Pohela Boishakh

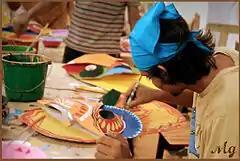
Students of Charukala (Fine Arts) Institute, Dhaka University preparing masks for Pohela Boishakh

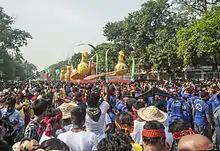
Mangal Shobhajatra at Pohela Boishakh in Bangladesh. UNESCO recognises Mangal Shobhajatra as cultural heritage.

Haal Khata is a festival celebrated on the occasion of Pohela Boishakh in order to complete all the account reckonings of the last year and open a new ledger. It is observed by the Bengali businessmen, shopkeepers and traders. It signifies that every year starts with a new beginning. It ignores all the due debts of customers and shopkeepers alike, and instead opens a new page for a new year of shopkeeping.